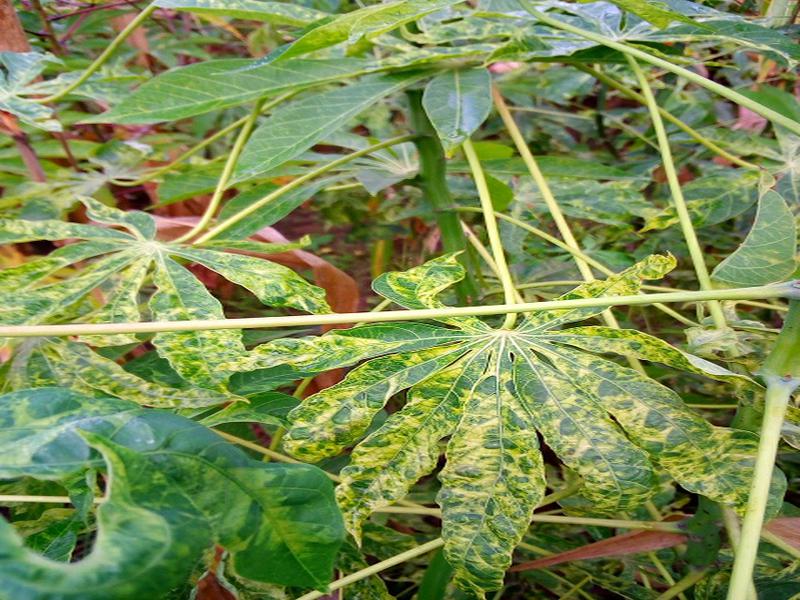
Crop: cassava
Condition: mosaic_disease